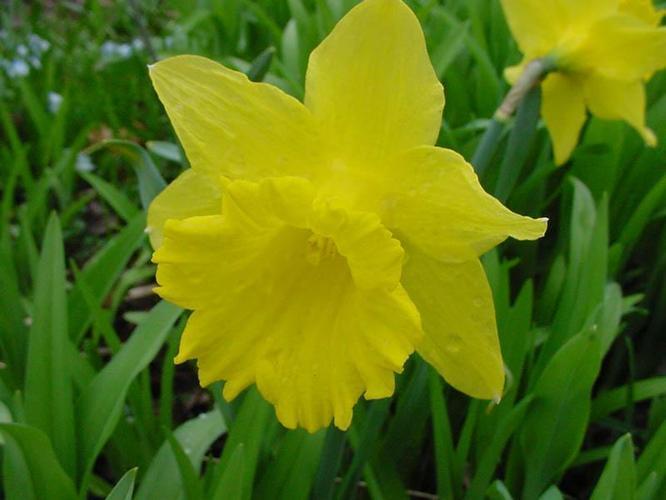
Label: daffodil